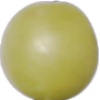
Label: Grape White 2